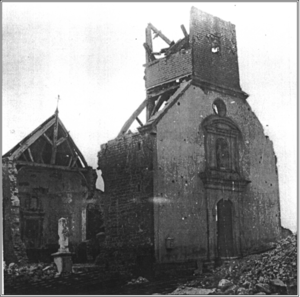
Ruines de l'église de Martincourt sur Meuse, mai 1940
Martincourt-sur-Meuse est une commune française située dans le département de la Meuse, en région Grand Est. L'histoire de la commune est profondément marquée par la Seconde Guerre mondiale et les violents combats de mai 1940 dont elle a été le théâtre.